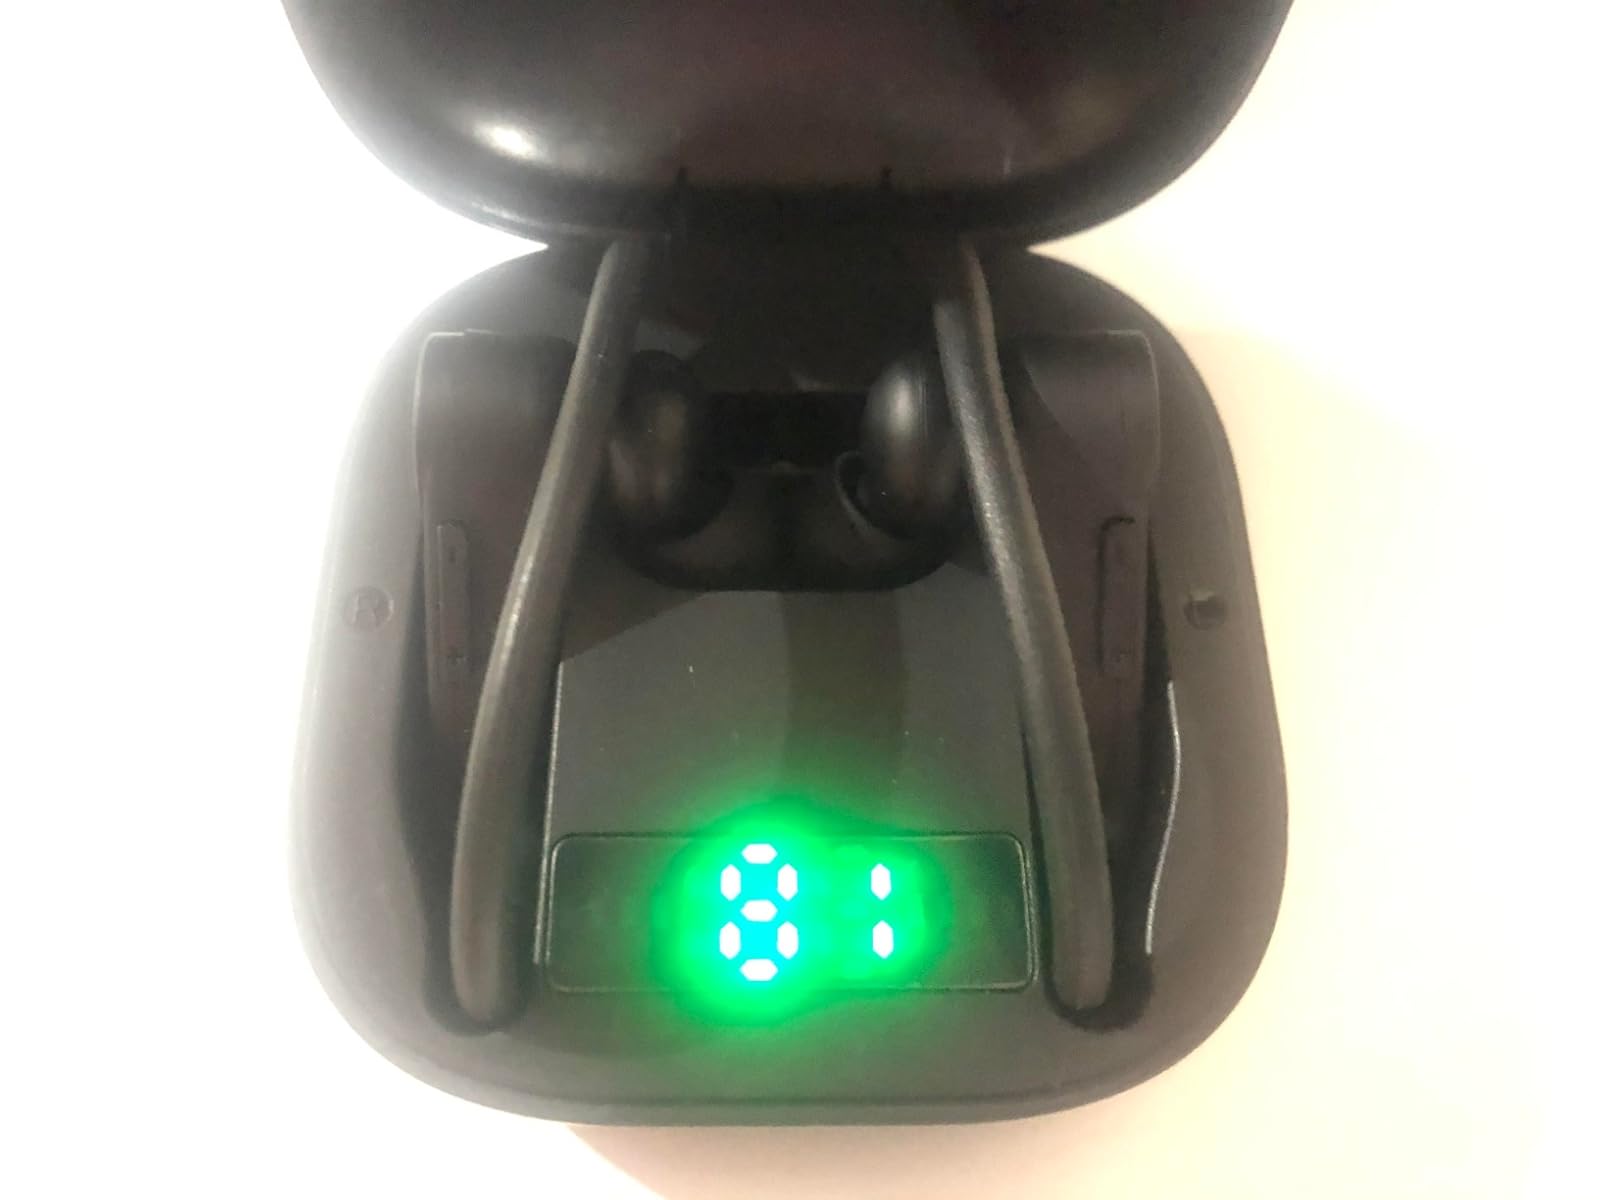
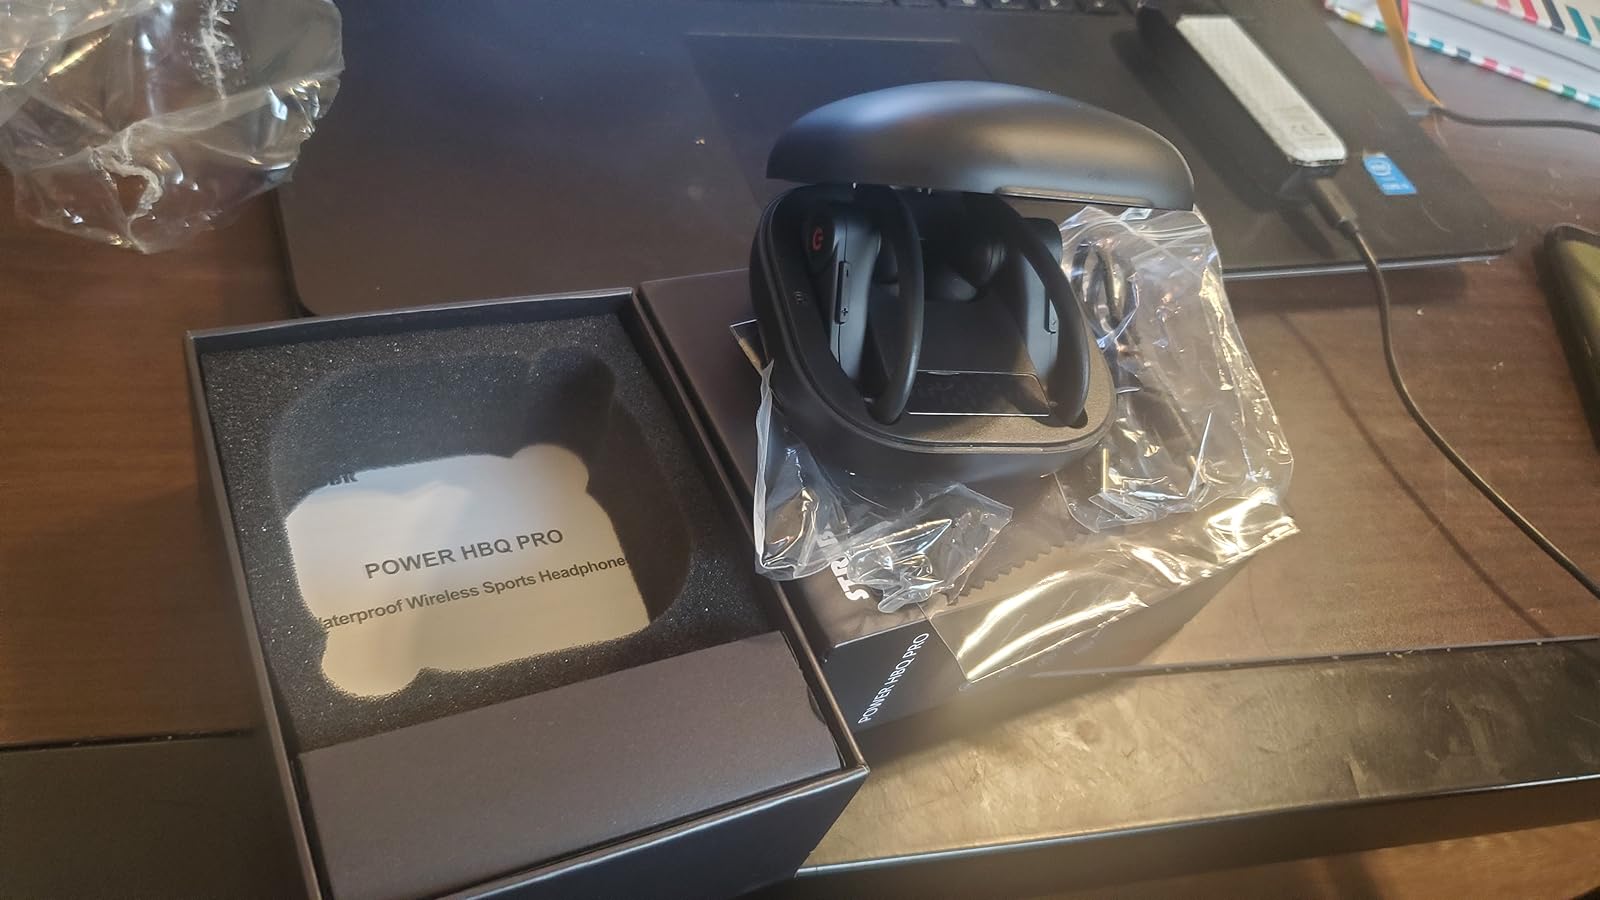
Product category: earbuds
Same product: yes